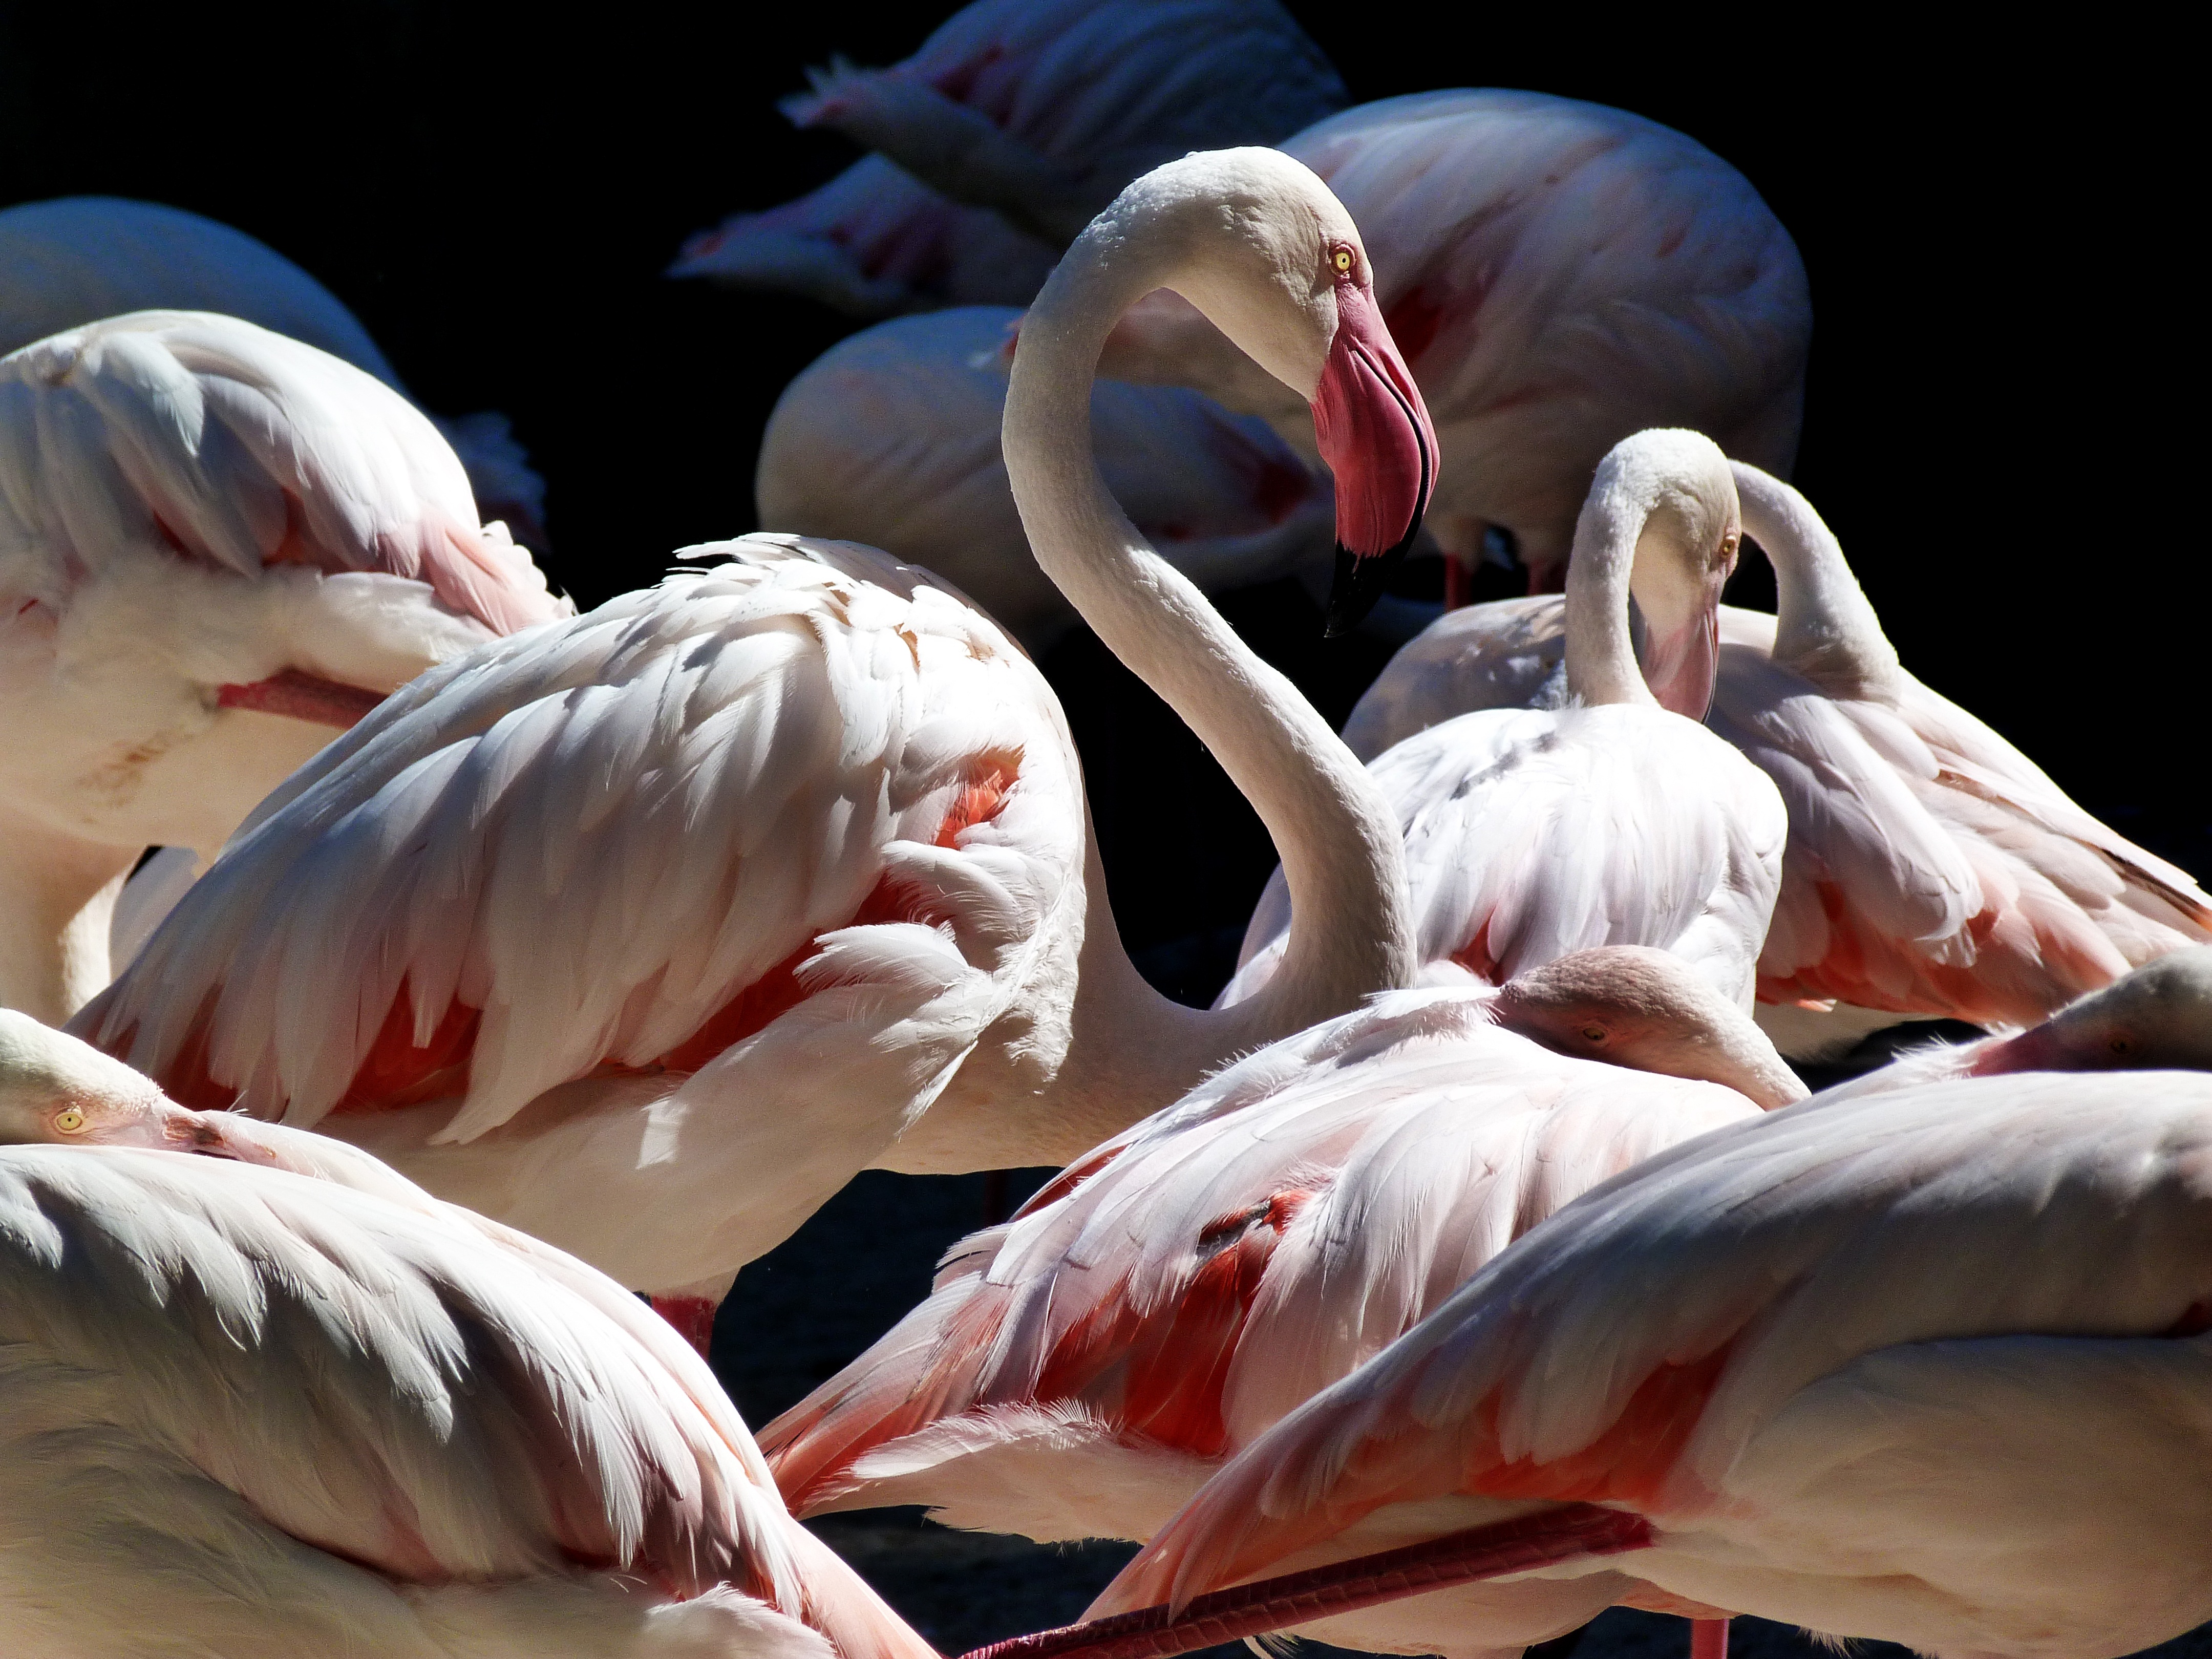
nature, bird, wing, pelican, beak, fauna, birds, flamingo, flemish, vertebrate, water bird, bioparc